Alderley Edge railway station

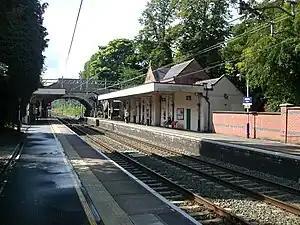
Southward view from the Crewe-bound platform in 2007

Alderley Edge railway station serves the large village of Alderley Edge in Cheshire, England. The station is 13¾ miles (22 km) south of Manchester Piccadilly on the Crewe to Manchester Line.